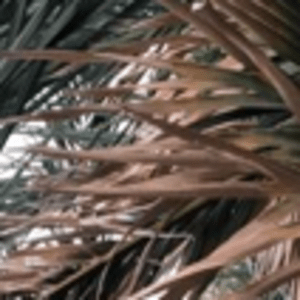
Label: Potassium Deficiency